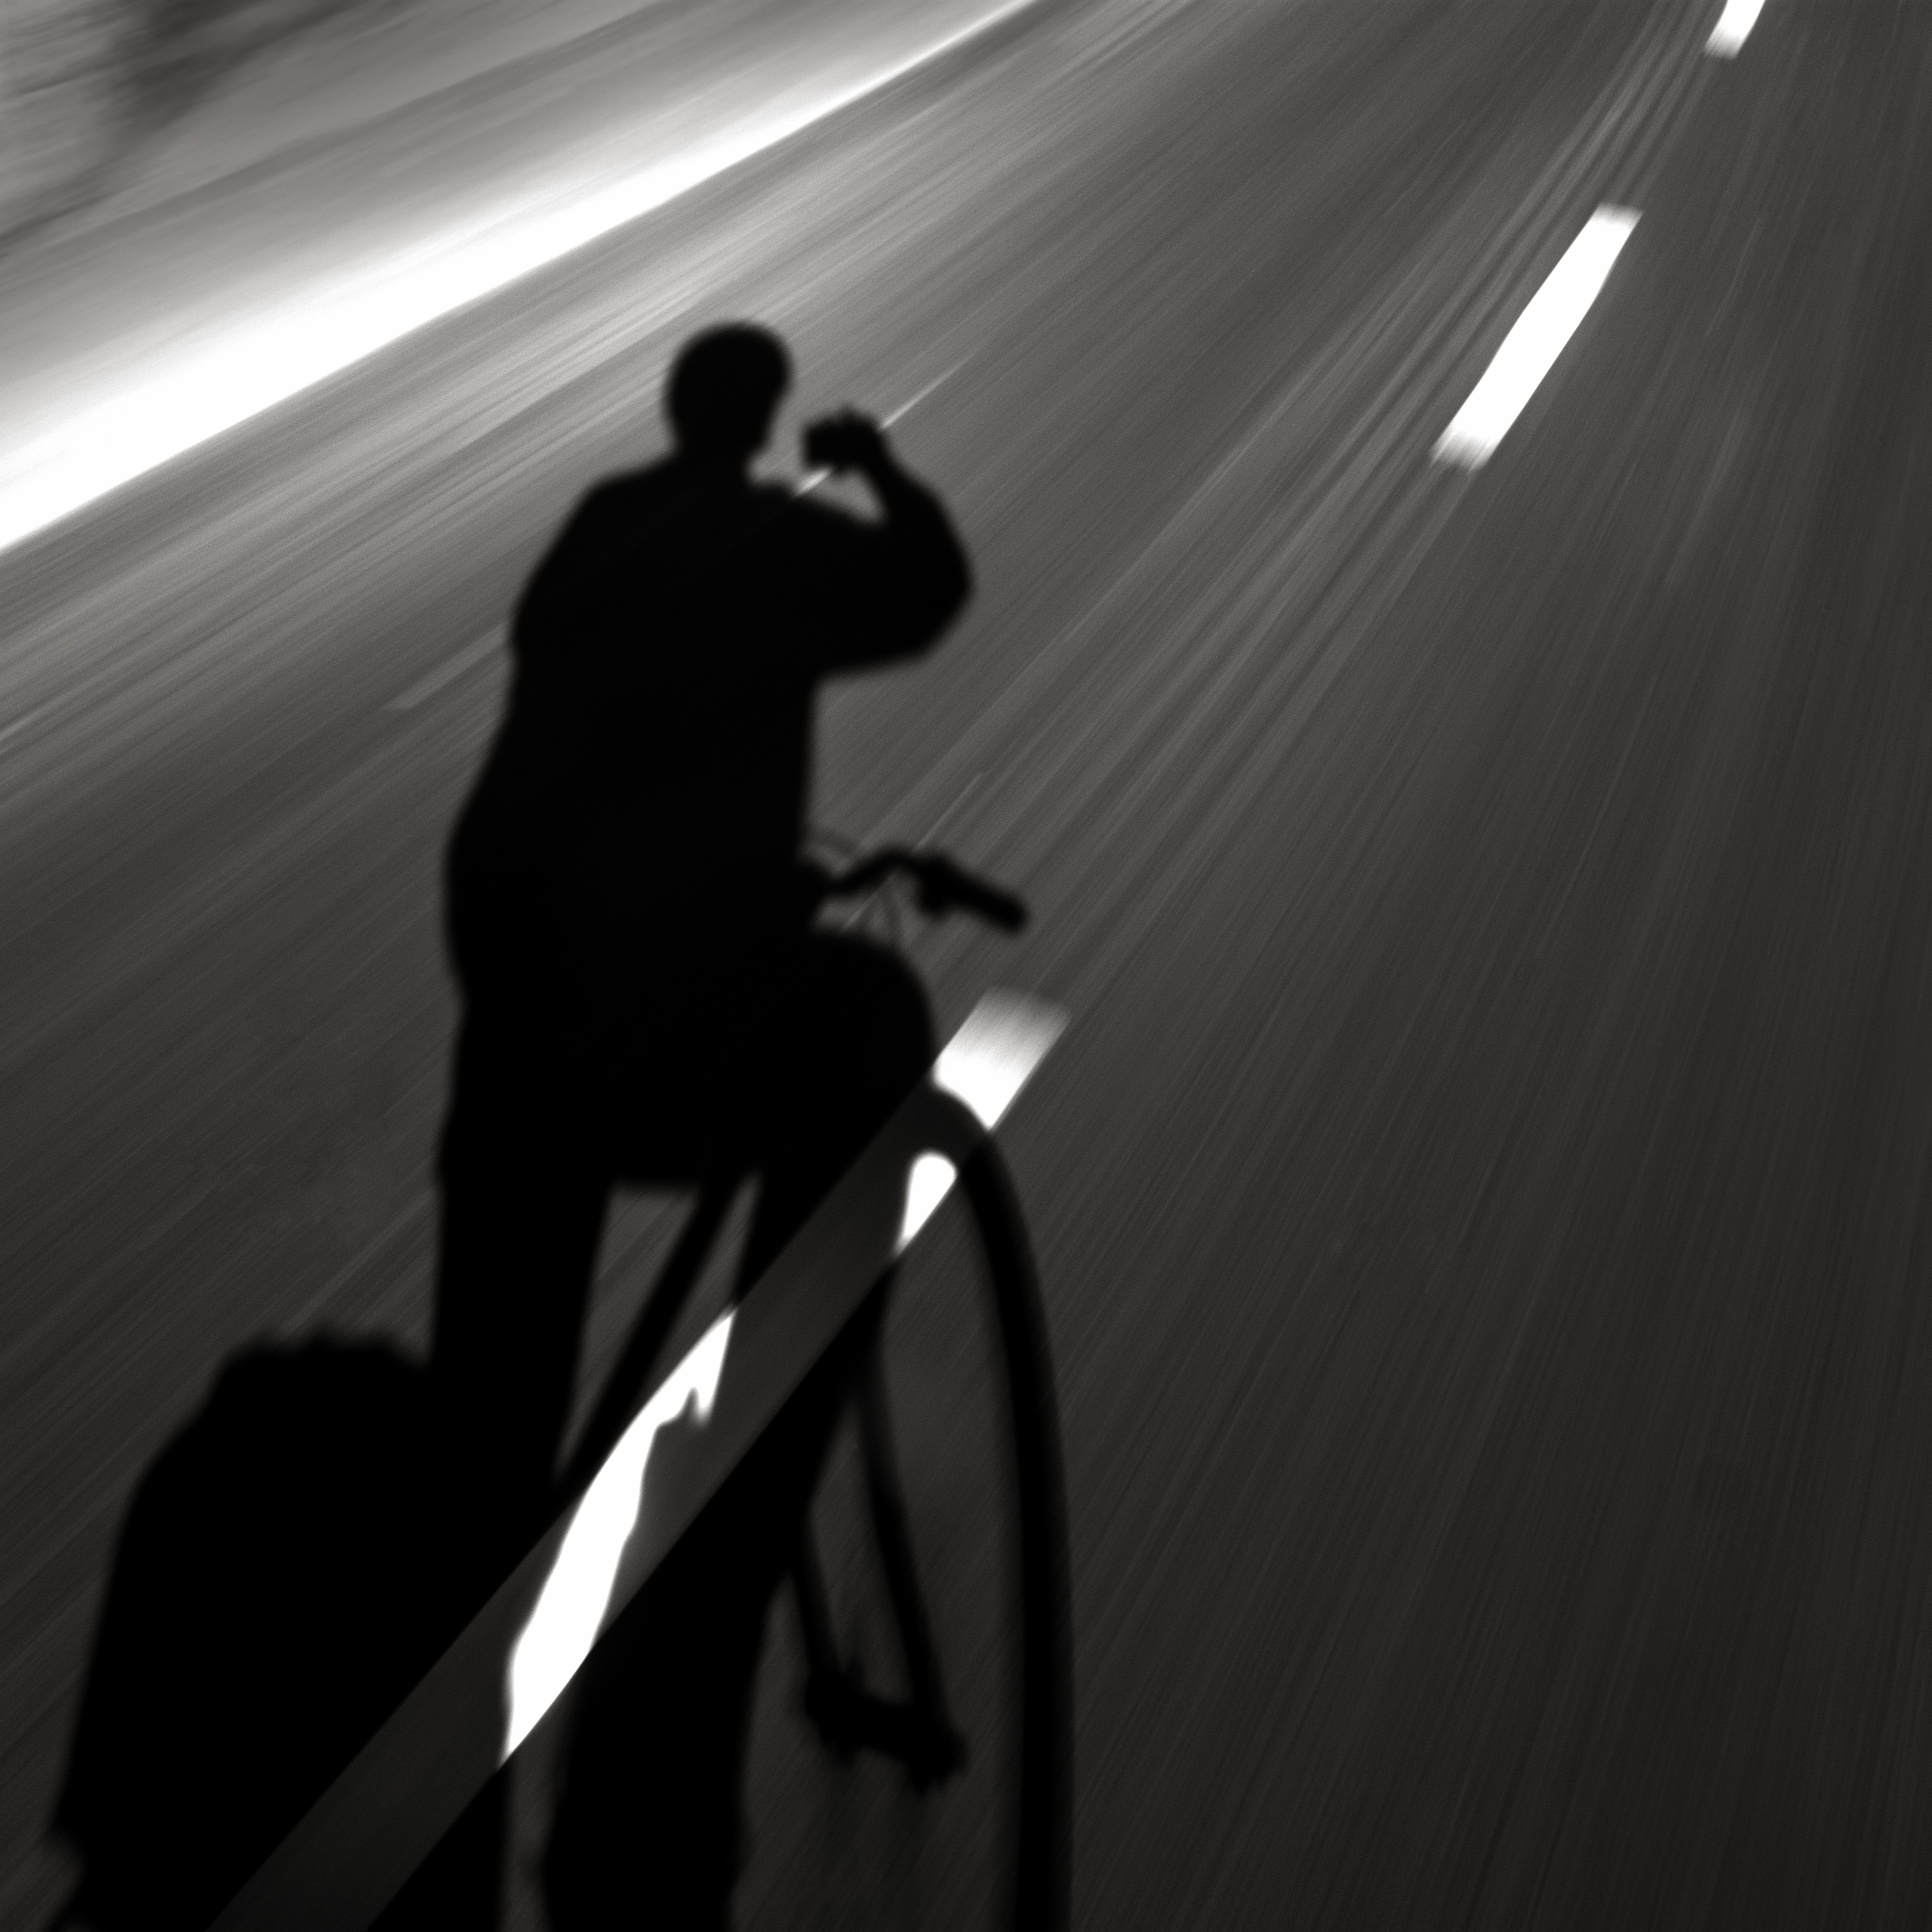
silhouette, light, black and white, white, photography, bike, square, shadow, ride, darkness, black, monochrome, bw, selfie, monochrome photography, film noir